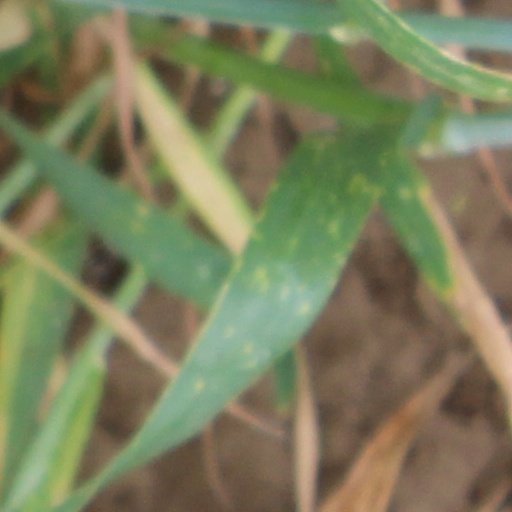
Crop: wheat